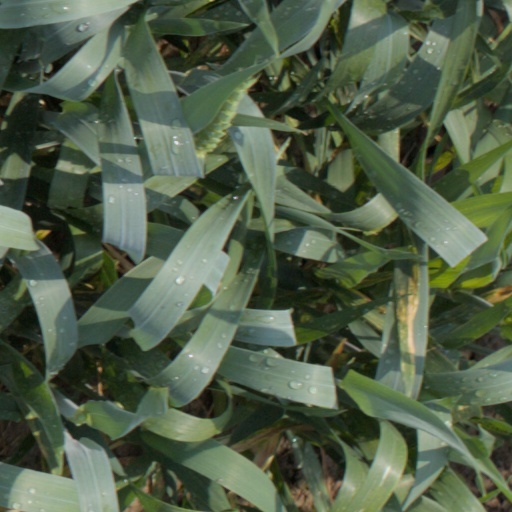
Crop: wheat